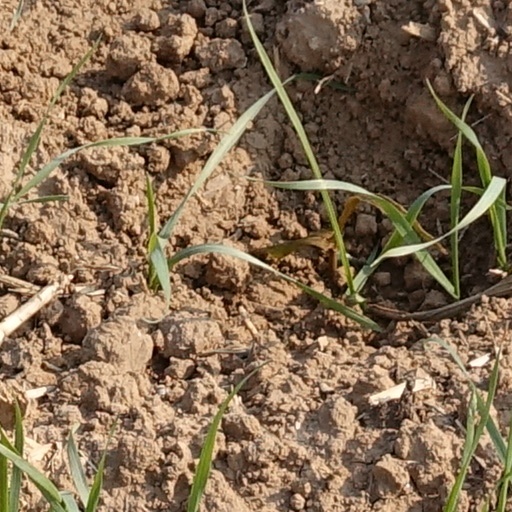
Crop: wheat